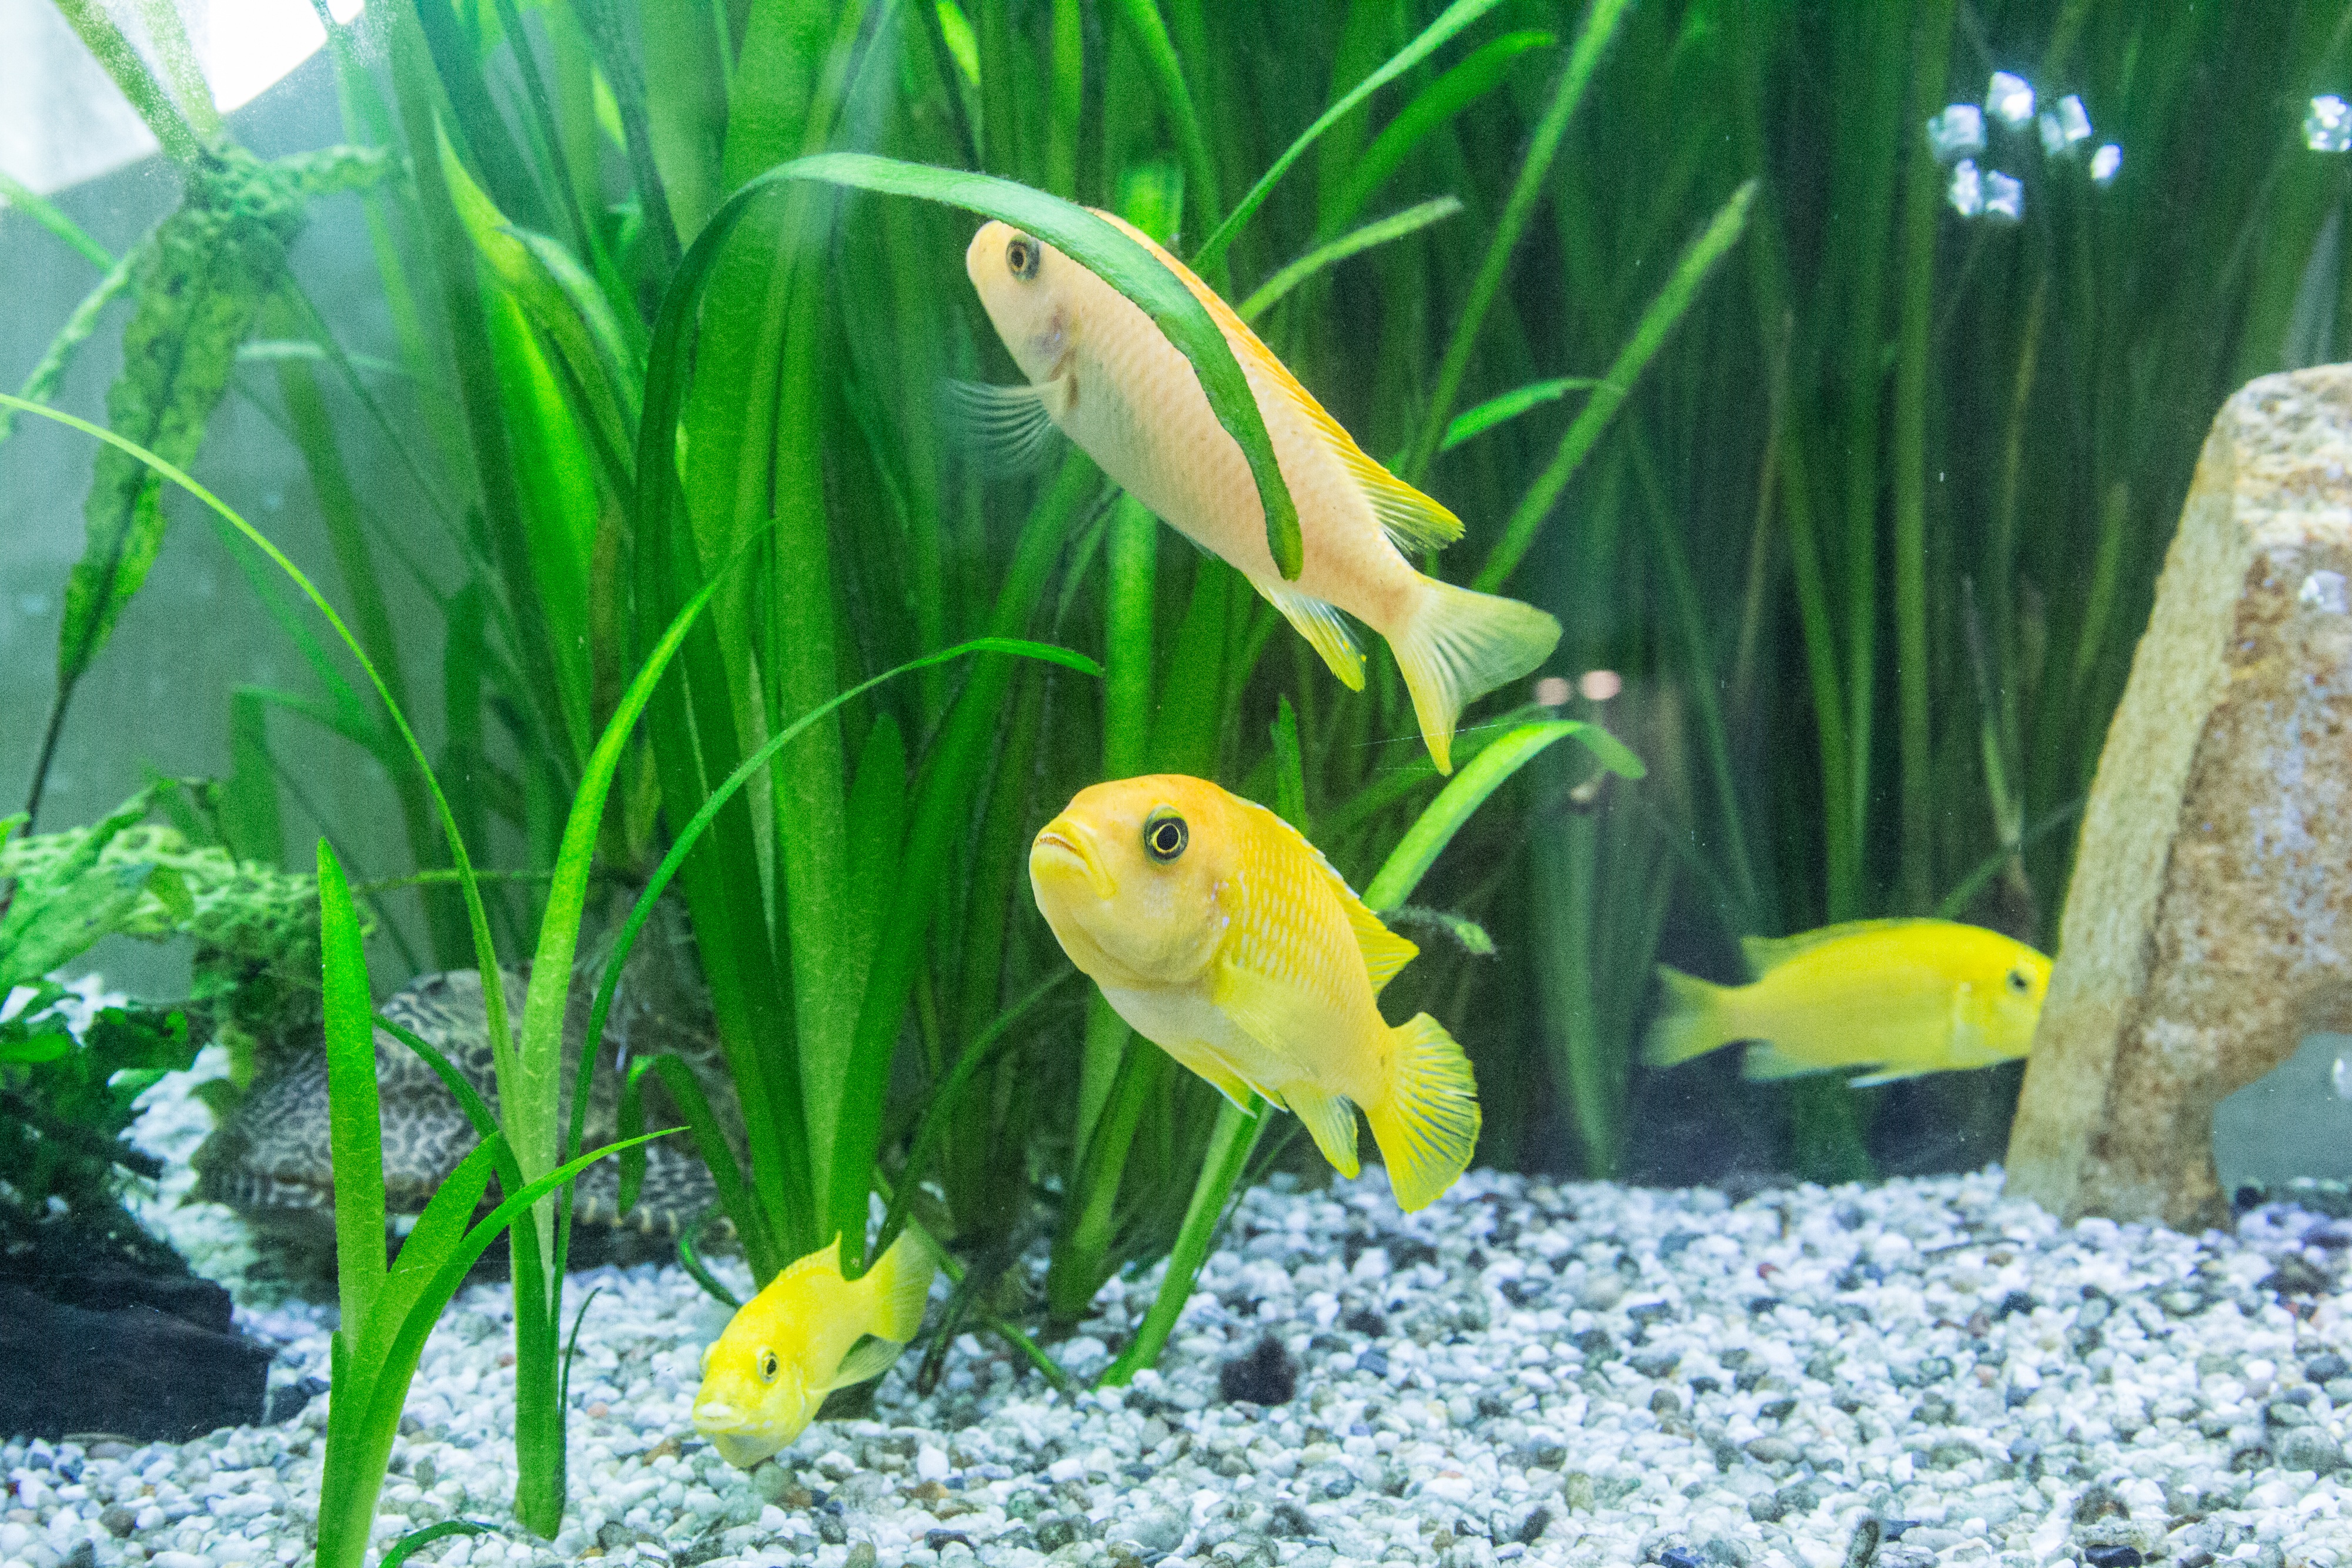
water, underwater, biology, yellow, fish, fauna, aquarium, animals, exotic, goldfish, fins, underwater world, mala tegernsee, colorful gruff, marine biology, freshwater aquarium